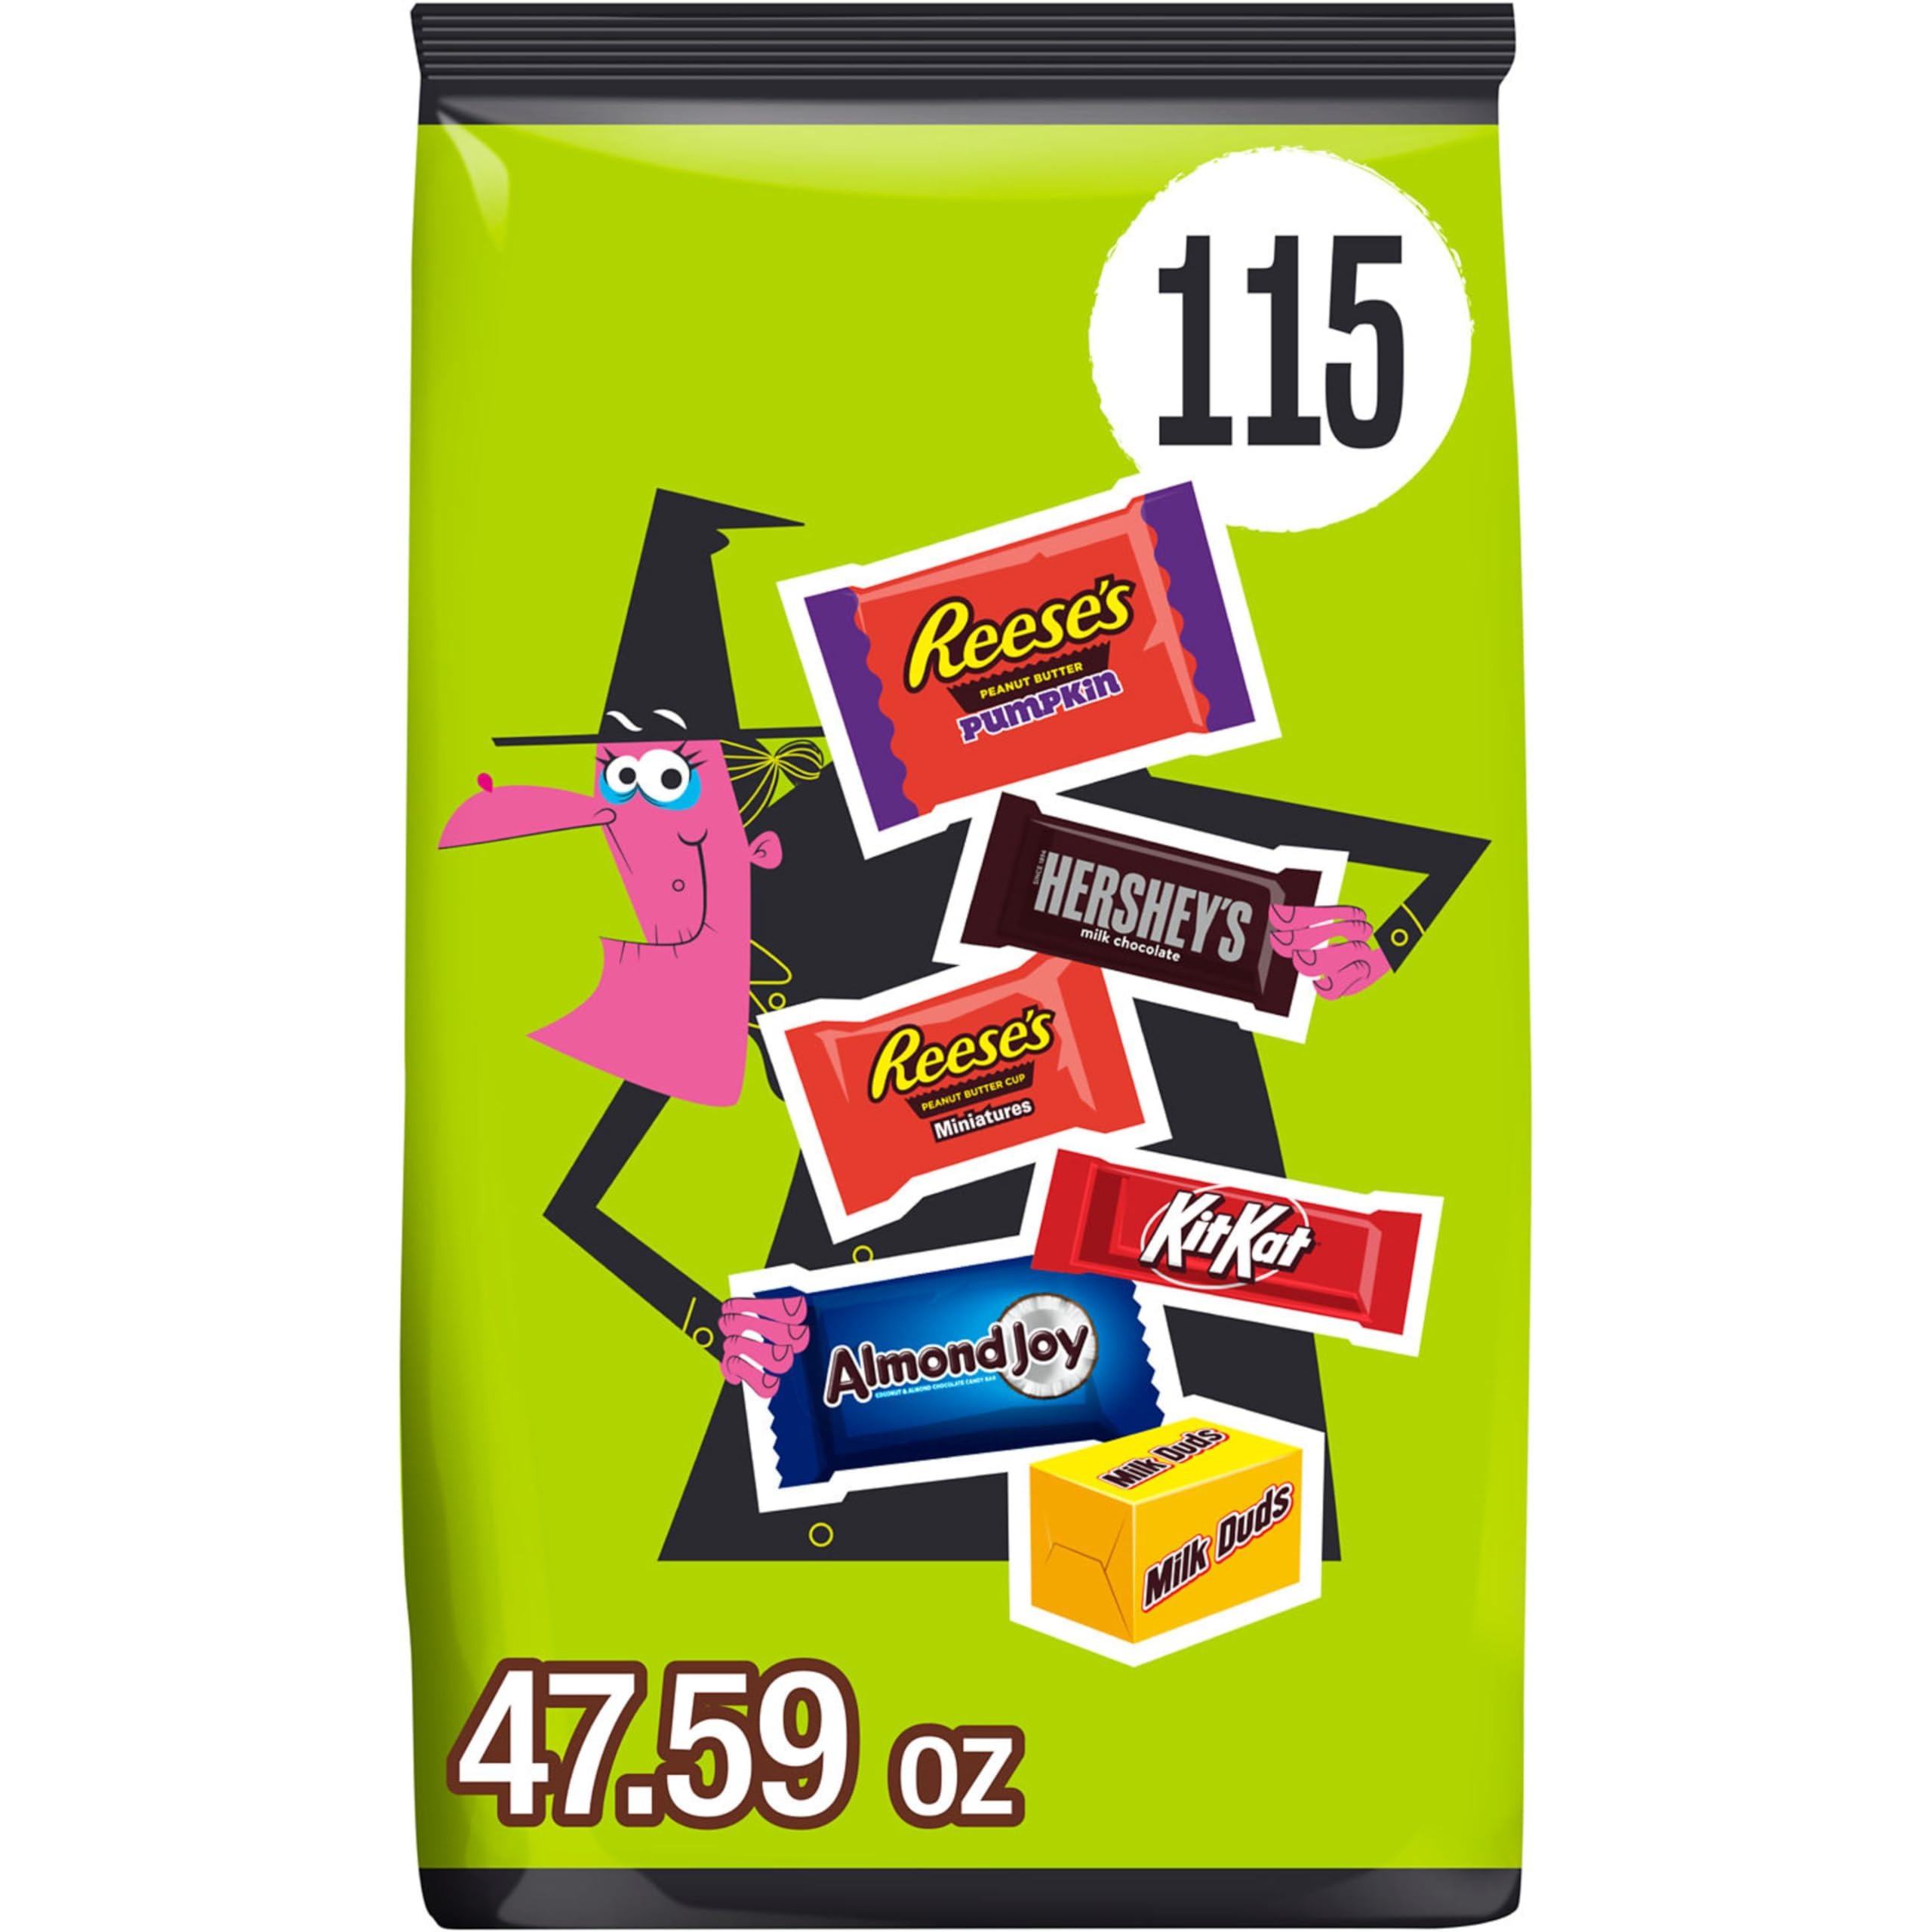
Item Name: Hershey Assorted Chocolate Flavored, Halloween Candy Bag, 47.59 oz (115 Pieces)
Bullet Point 1: Contains one (1) 47.59-ounce, 115-piece bulk variety bag of Hershey Assorted Chocolate Flavored Candy
Bullet Point 2: Mixture of chocolate candy treats to satisfy everyone's sweet taste buds during the season's biggest get-togethers, movie nights and trick-or-treating
Bullet Point 3: Includes 115 individually wrapped kosher candies for sharing with all your favorite people
Bullet Point 4: Use this Hershey candy assortment for graduations, back-to-school preparation, anniversary dates and birthday parties
Bullet Point 5: Put out these terrifyingly delicious assorted chocolate candy treats at your ghostly Halloween party and fill treat bags throughout the night
Value: 47.59
Unit: Ounce

Price: 17.86